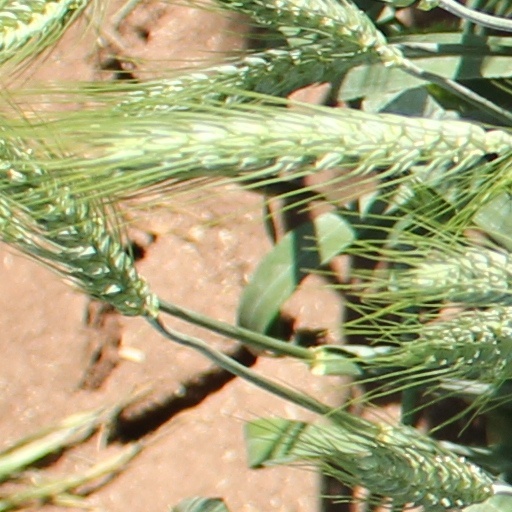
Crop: wheat